Miguel Hidalgo y Costilla

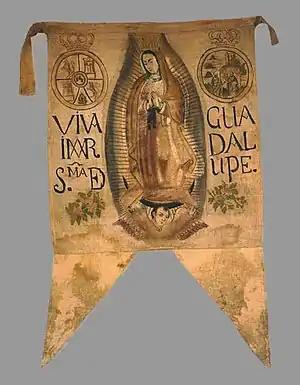
Banner with the image of the Virgin of Guadalupe carried by Hidalgo and his insurgent militia. Liberal bishop-elect Manuel Abad y Queipo denounced the insurgents' use of her image as a sacrilege.

Hidalgo and Allende left Dolores with about 800 men, half of whom were on horseback. They marched through the Bajío area, through Atotonilco, San Miguel el Grande (present-day San Miguel de Allende), Chamucuero, Celaya, Salamanca, Irapuato and Silao, to Guanajuato. From Guanajuato, Hidalgo directed his troops to Valladolid, Michoacán. They remained here for a while and eventually marched towards Mexico City. From Valladolid, they marched through the State of Mexico, through the cities of Maravatio, Ixtlahuaca, Toluca coming as close to Mexico City as the Monte de las Cruces, between the Valley of Toluca and the Valley of Mexico.